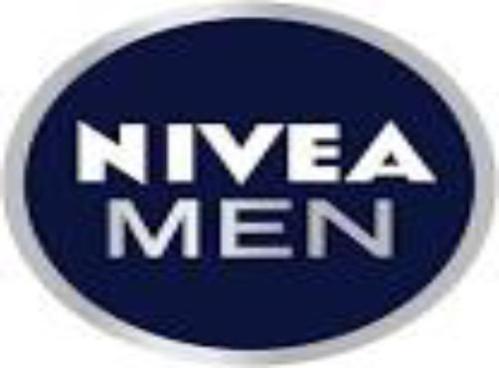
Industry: Necessities